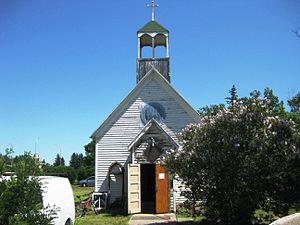
Cet article recense les lieux patrimoniaux de l'Alberta inscrits au répertoire des lieux patrimoniaux du Canada, qu'ils soient de niveau provincial, fédéral ou municipal.